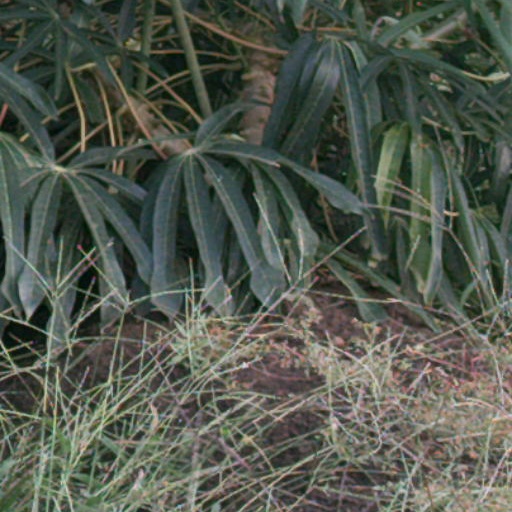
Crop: cassava